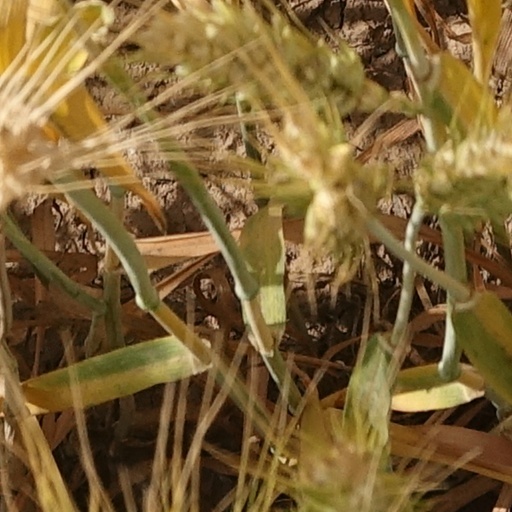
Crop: wheat